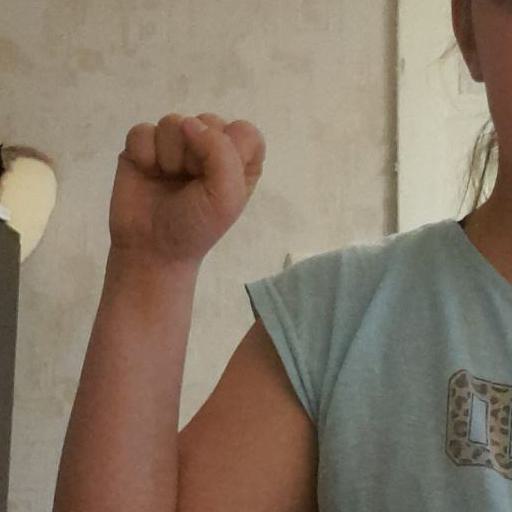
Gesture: fist